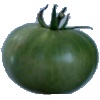
Label: Tomato not Ripened 1